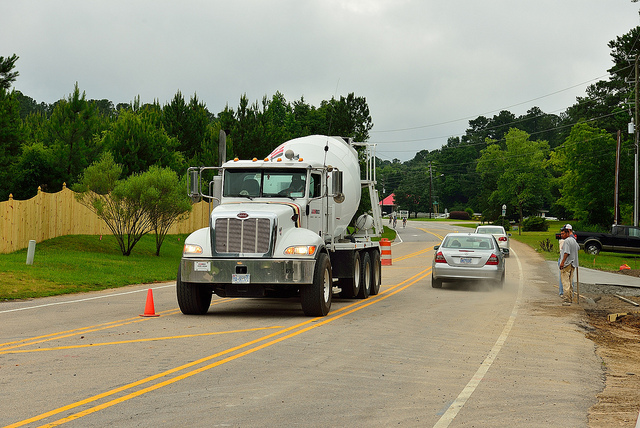
user: Given an image and a question. Answer the question in a short answer. Question: What type of truck is this? Short Answer:
assistant: cement